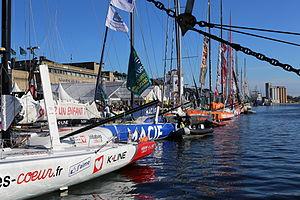
La flotte des IMOCA dans le bassin Duguay-Trouin avant le départ de la Route du Rhum 2014.
La Route du Rhum 2014 est la dixième édition de la Route du Rhum, course transatlantique en solitaire. Elle s'est élancée de Saint-Malo le dimanche 2 novembre 2014 à 14 heures et a rallié Pointe-à-Pitre en Guadeloupe. Comme en 2010, la flotte est répartie en cinq catégories : Ultime, Multi50, IMOCA, Class40 et Rhum. L'organisation de la course est gérée par la société Pen Duick SAS.